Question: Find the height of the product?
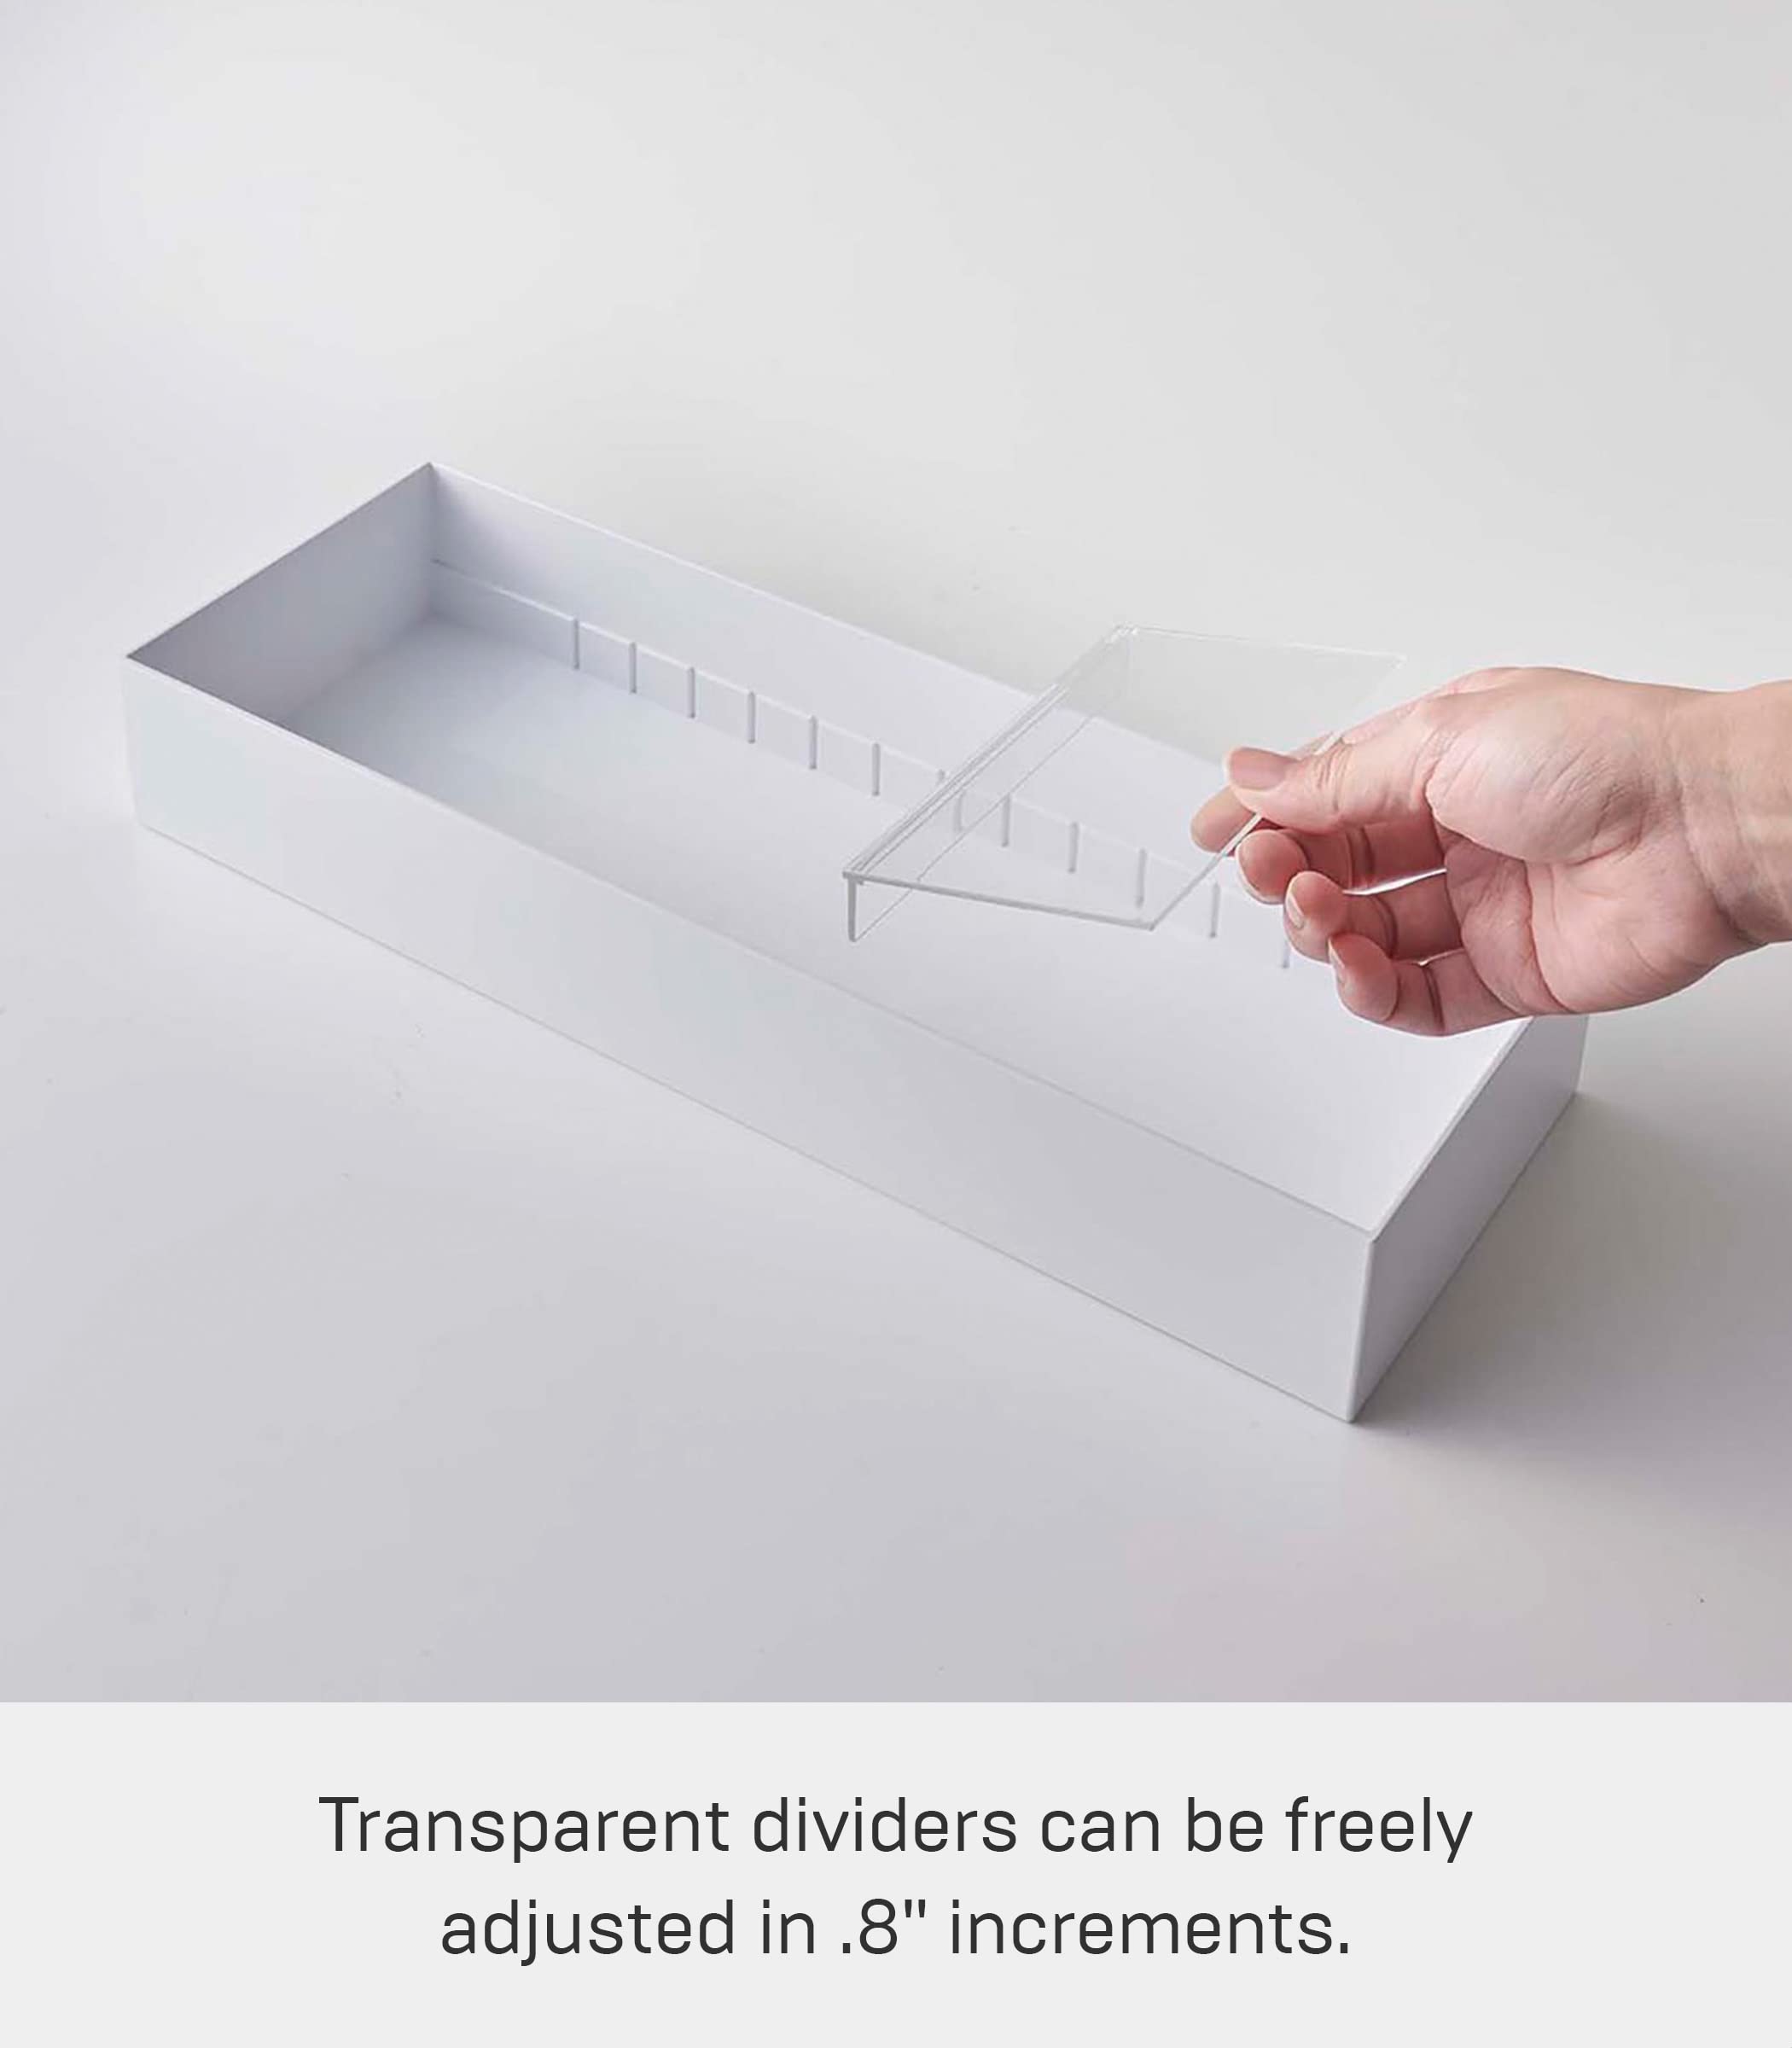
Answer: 8.0 inch